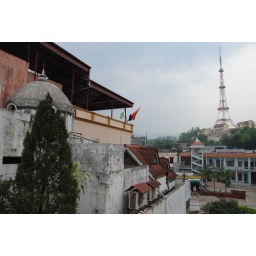
We had a view of the &amp;quot;Eiffel Tower&amp;quot; in Dien Bien Phu from our bathroom window at our hotel.